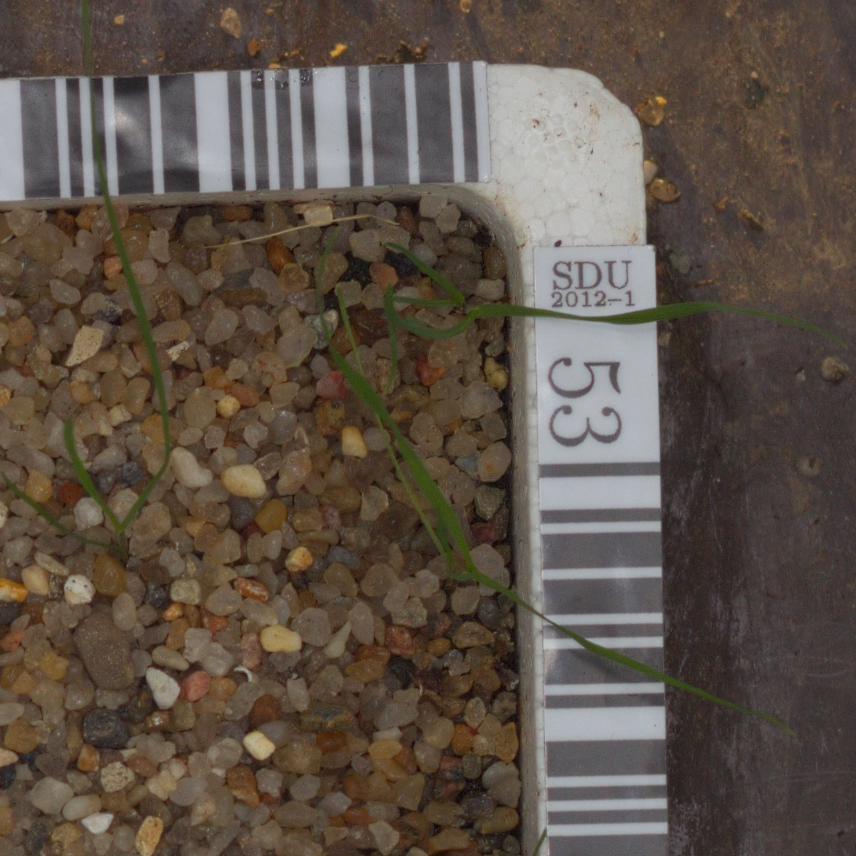
Label: loose_silkybent